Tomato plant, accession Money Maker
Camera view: horizontal (90 deg, fisheye); turntable rotation: 330 degrees
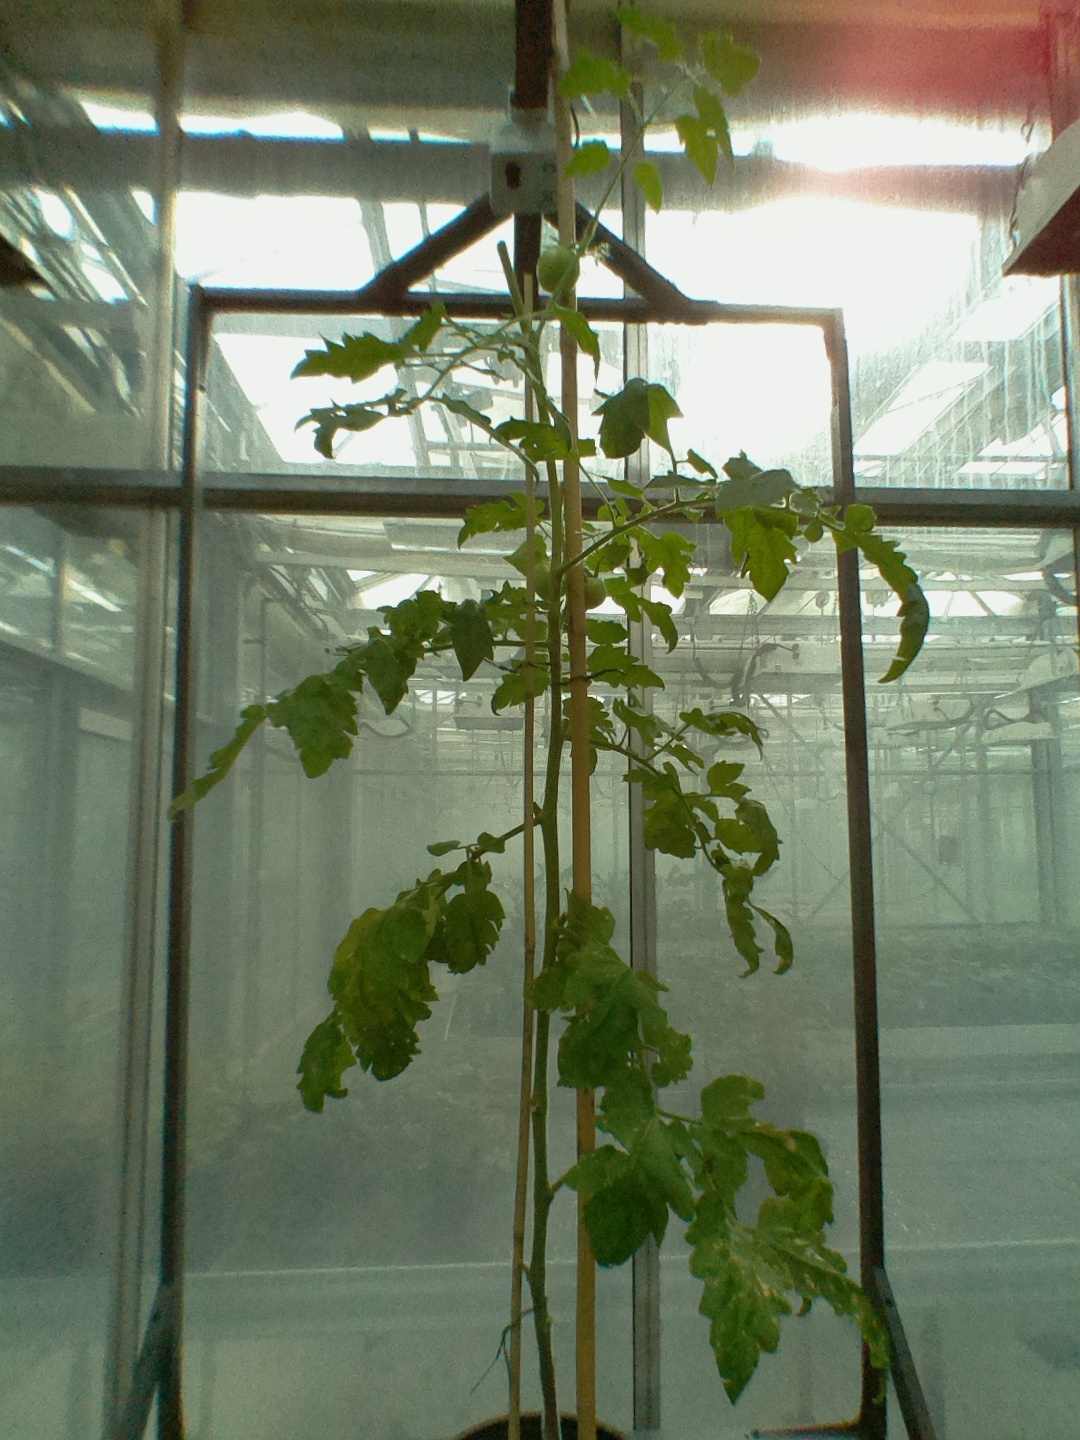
BBCH growth stage 73: 30%-40% of final fruit size